Answer in natural language. Consider the 3D positions of the objects in the scene and not just the 2D positions in the image. Is the centerpoint of  brown colour countertop lx at a higher height than CoffeeMachine? Choose between the following options: yes or no
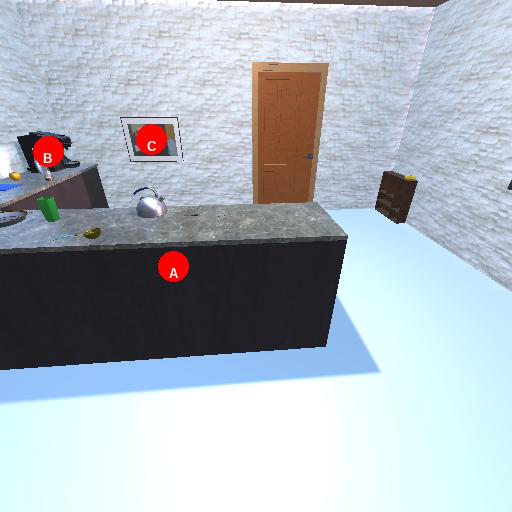
<answer>no</answer>